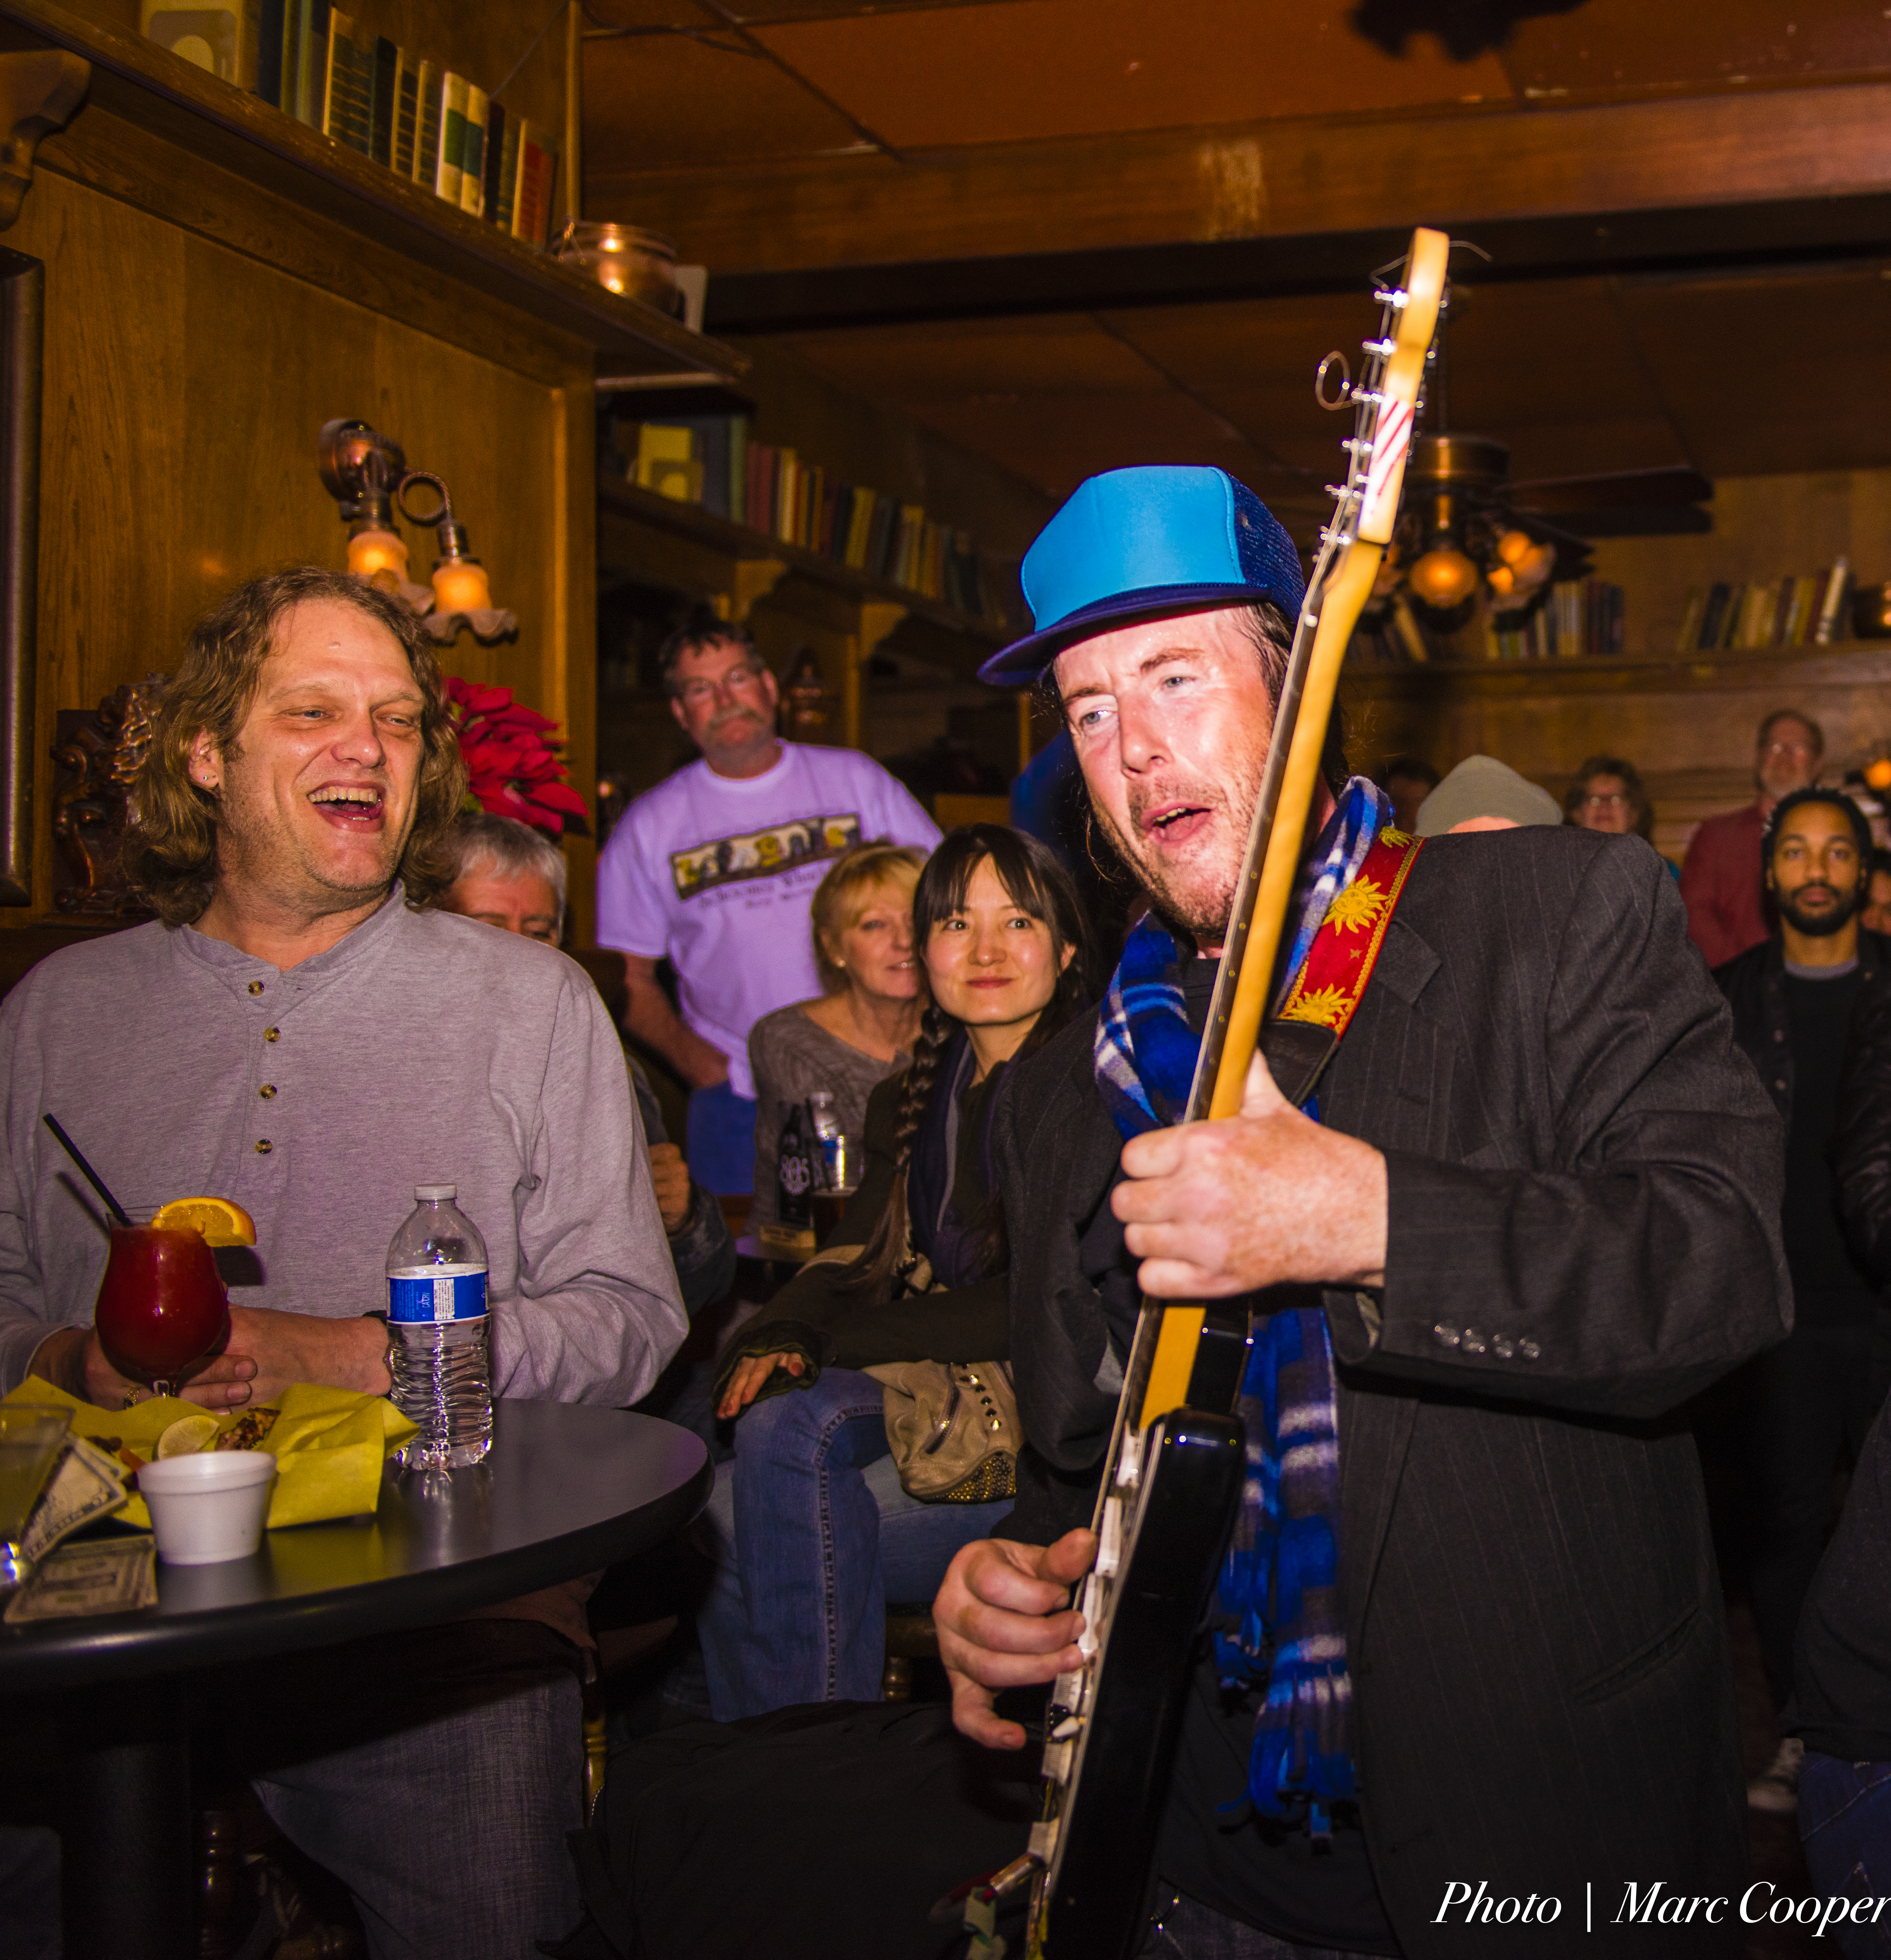
guitar, male, recreation, portrait, meal, hat, drink, nikon, performer, musician, profession, beard, blues, fun, lightroom, event, d810, guitarist, andy, walo